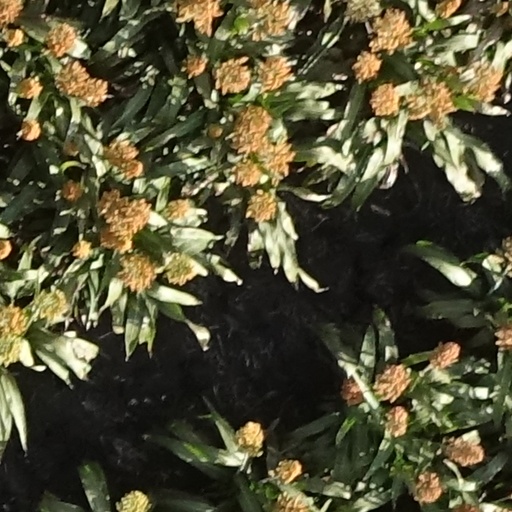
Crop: sorghum